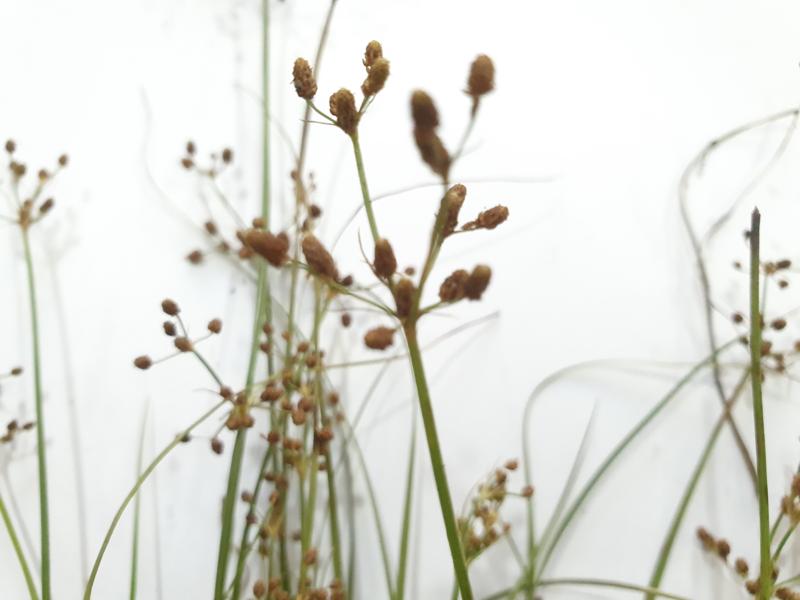
Weed species: Fimbristylis littoralis